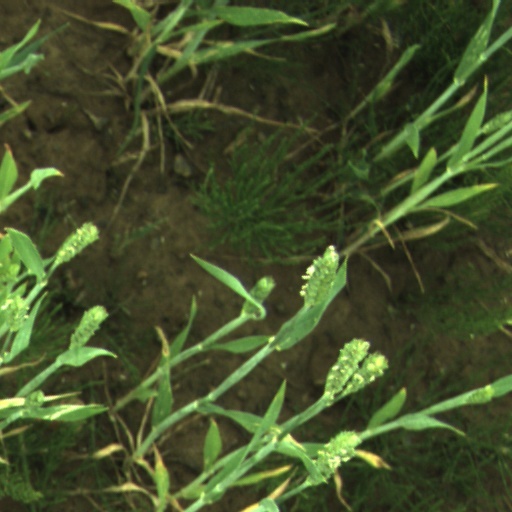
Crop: wheat